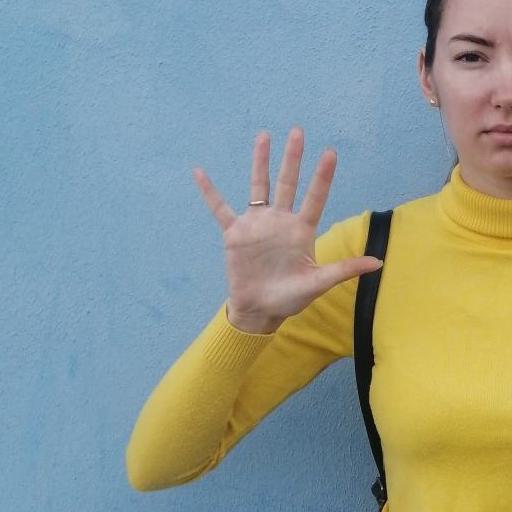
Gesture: palm